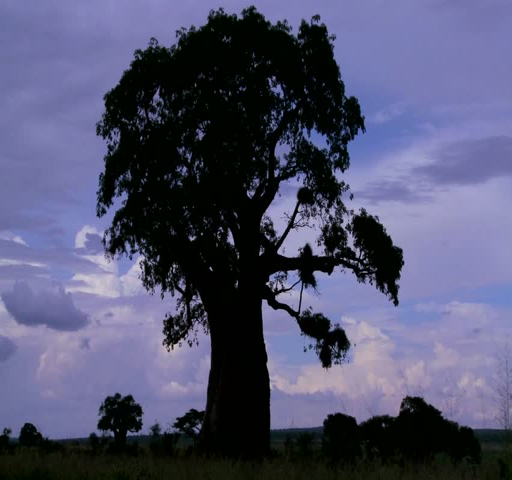
amazing time lapse shot of clouds against a silhouetted baobab tree on the plain .